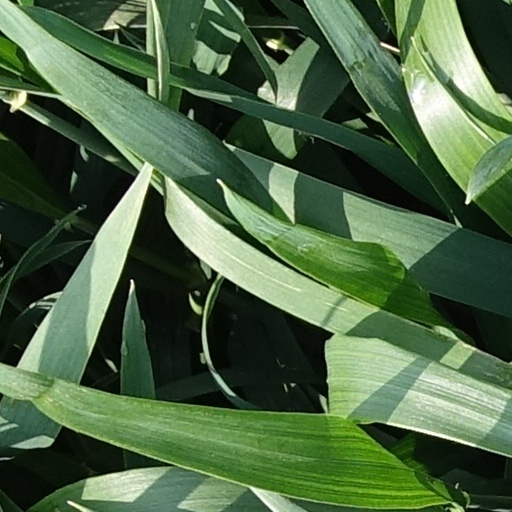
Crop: wheat